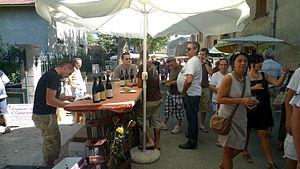
dégustation, fête des vins Violès
Violès est une commune française située dans le département de Vaucluse, en région Provence-Alpes-Côte d'Azur. Situé au centre du triangle Orange - Carpentras - Vaison-la-Romaine, Violès est un village vigneron bordé par l'Ouvèze.